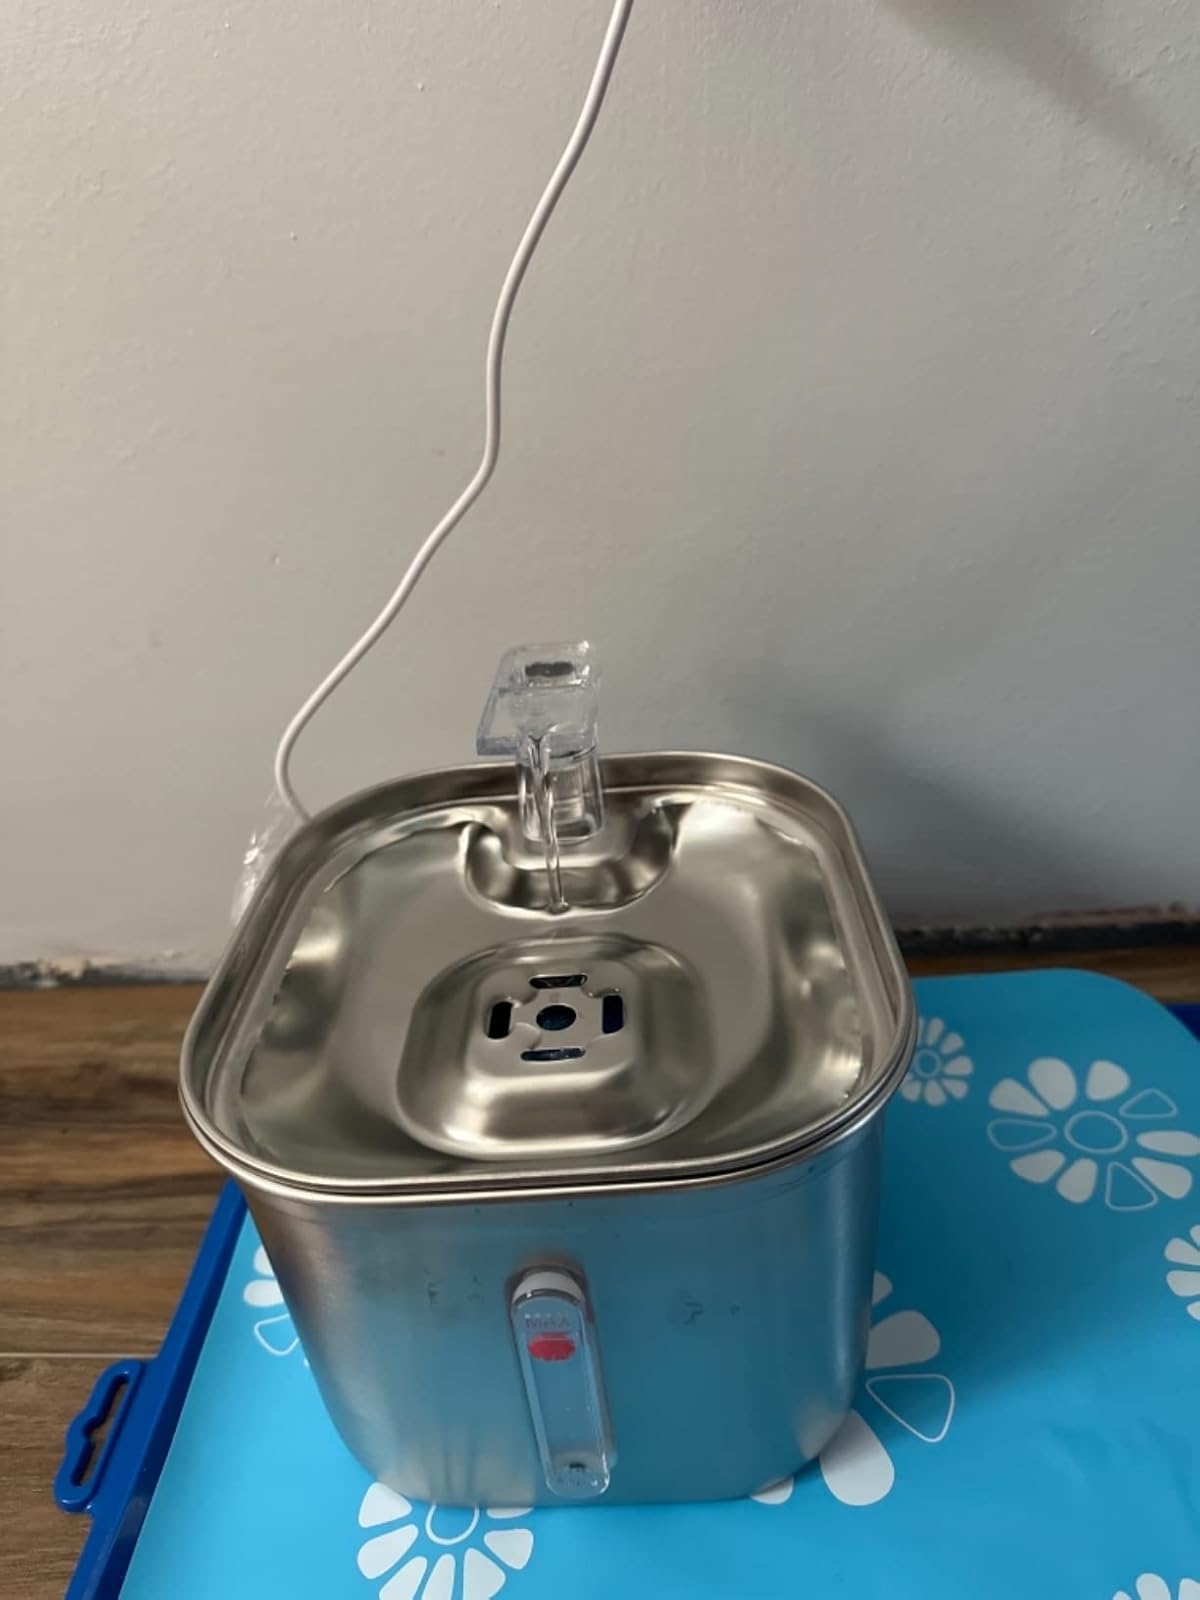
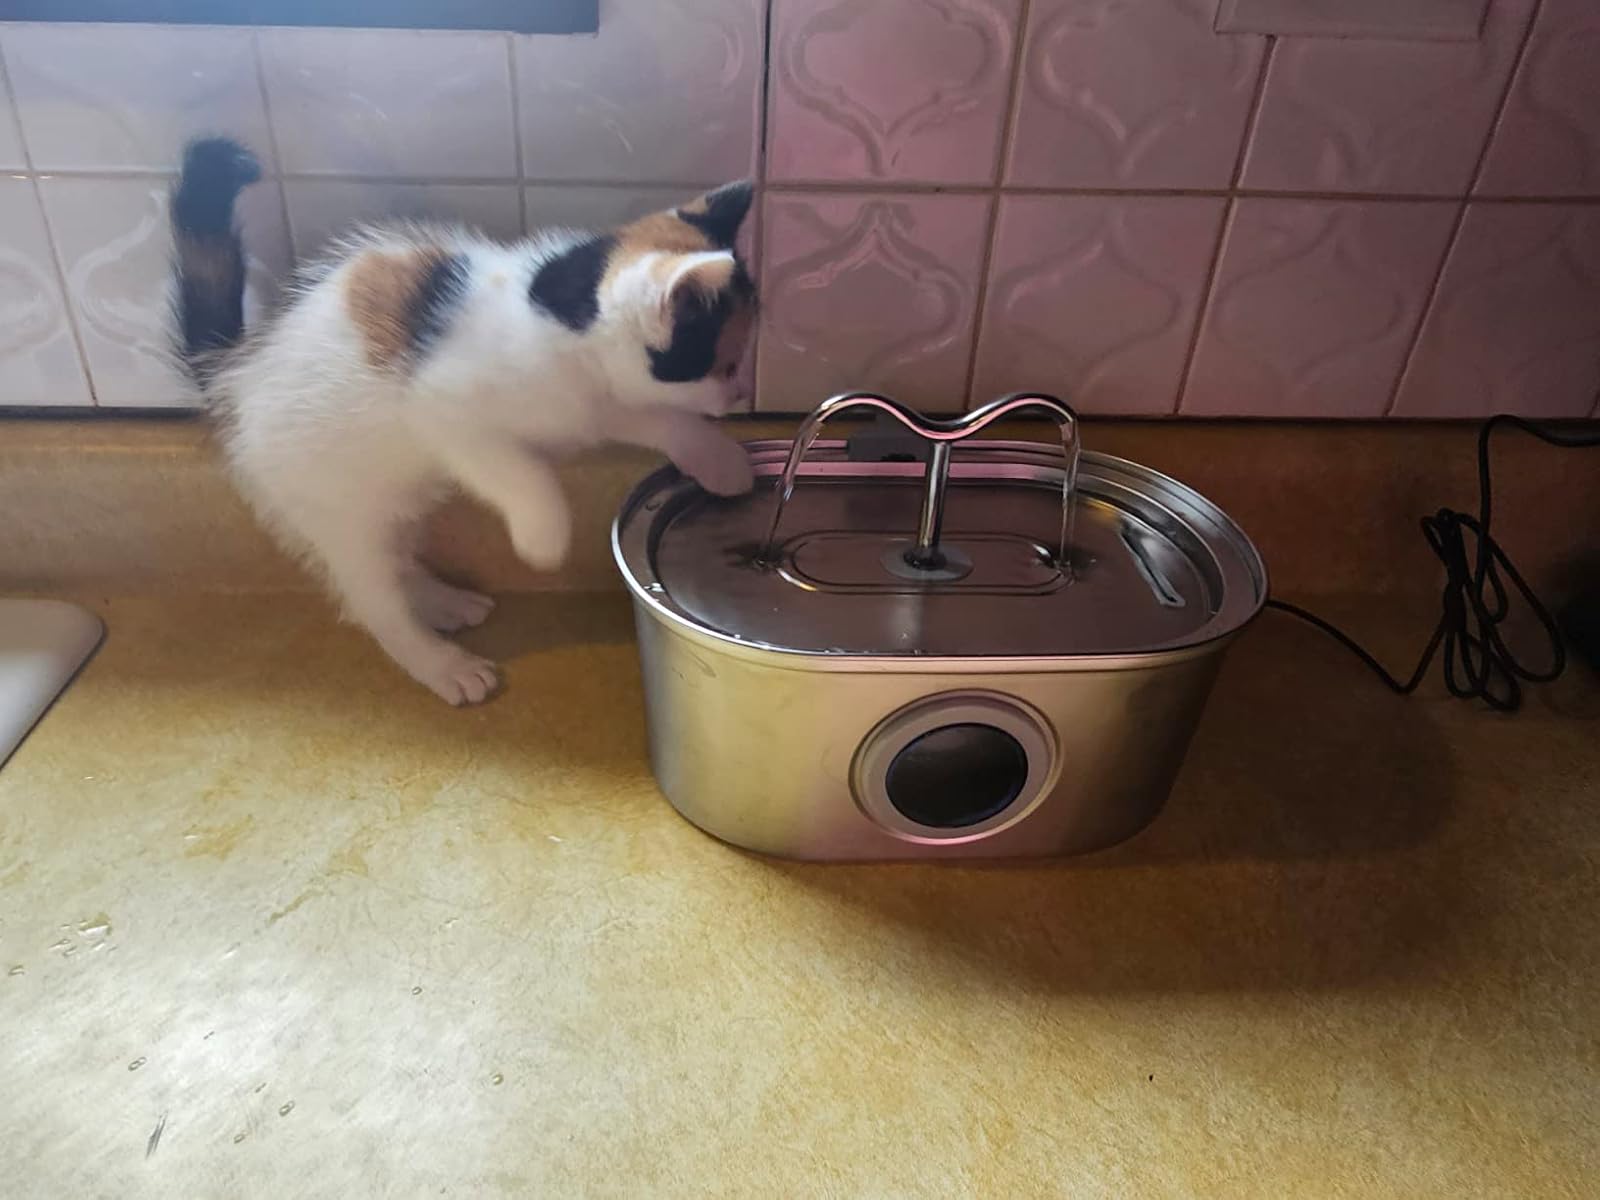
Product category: items_bowl
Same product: no